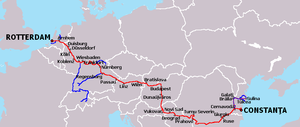
Le terme de « range nord-européen », ou de « rangée nord-européenne », est la traduction de l'expression anglaise Northern range, utilisée dans l'enseignement secondaire français pour désigner la concentration des principaux ports européens alignés le long du littoral méridional de la mer du Nord, servant de façade maritime à un vaste territoire centré sur l'Europe rhénane.